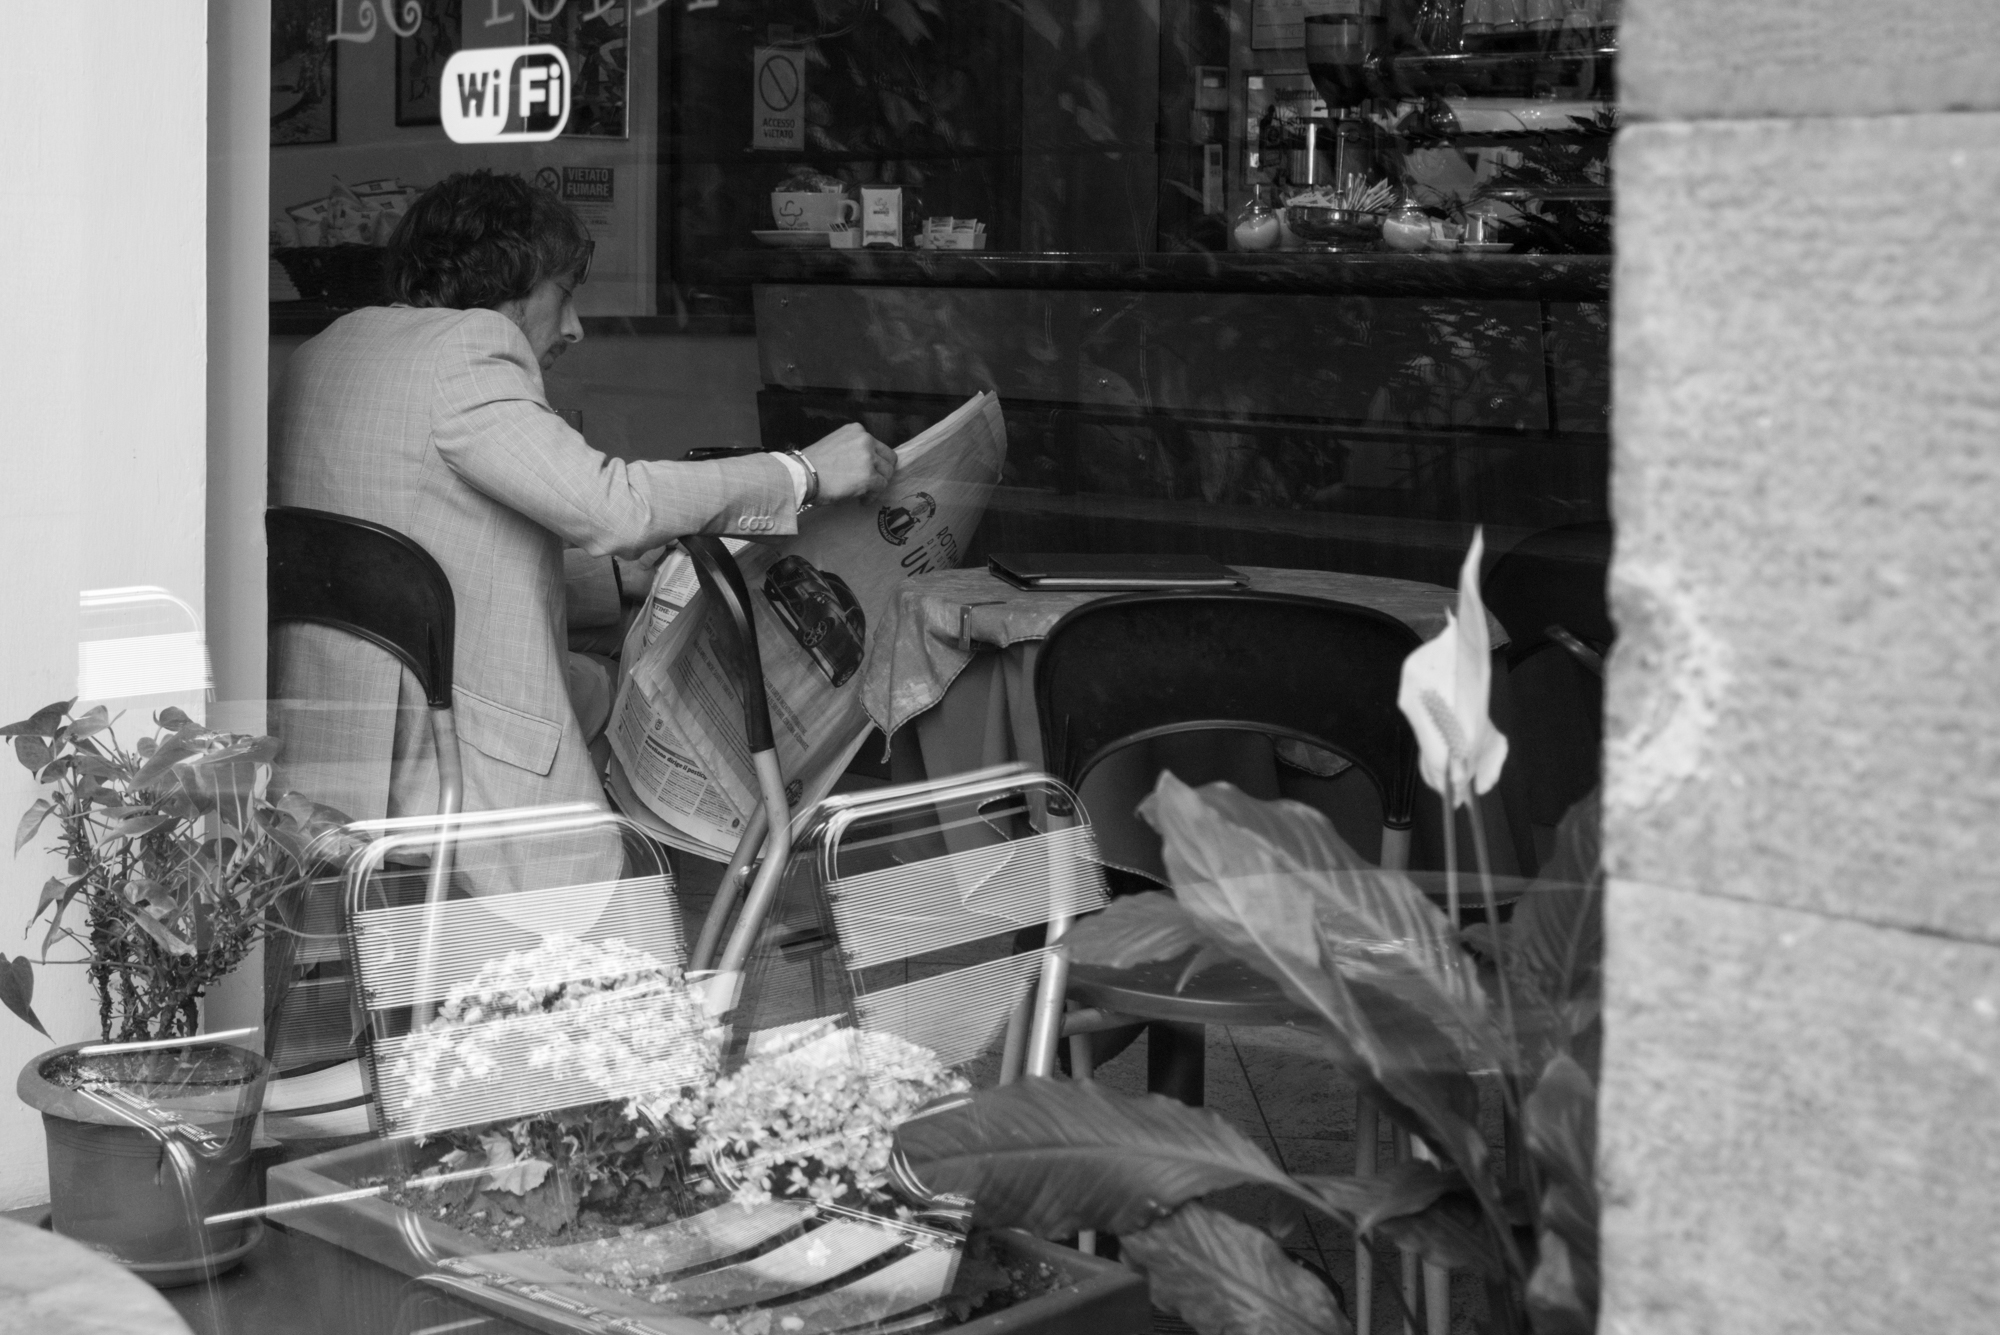
black and white, road, street, photography, black, monochrome, blackwhite, art, photograph, florence, nikond800, florenz, nikkor1835mm, monochrome photography